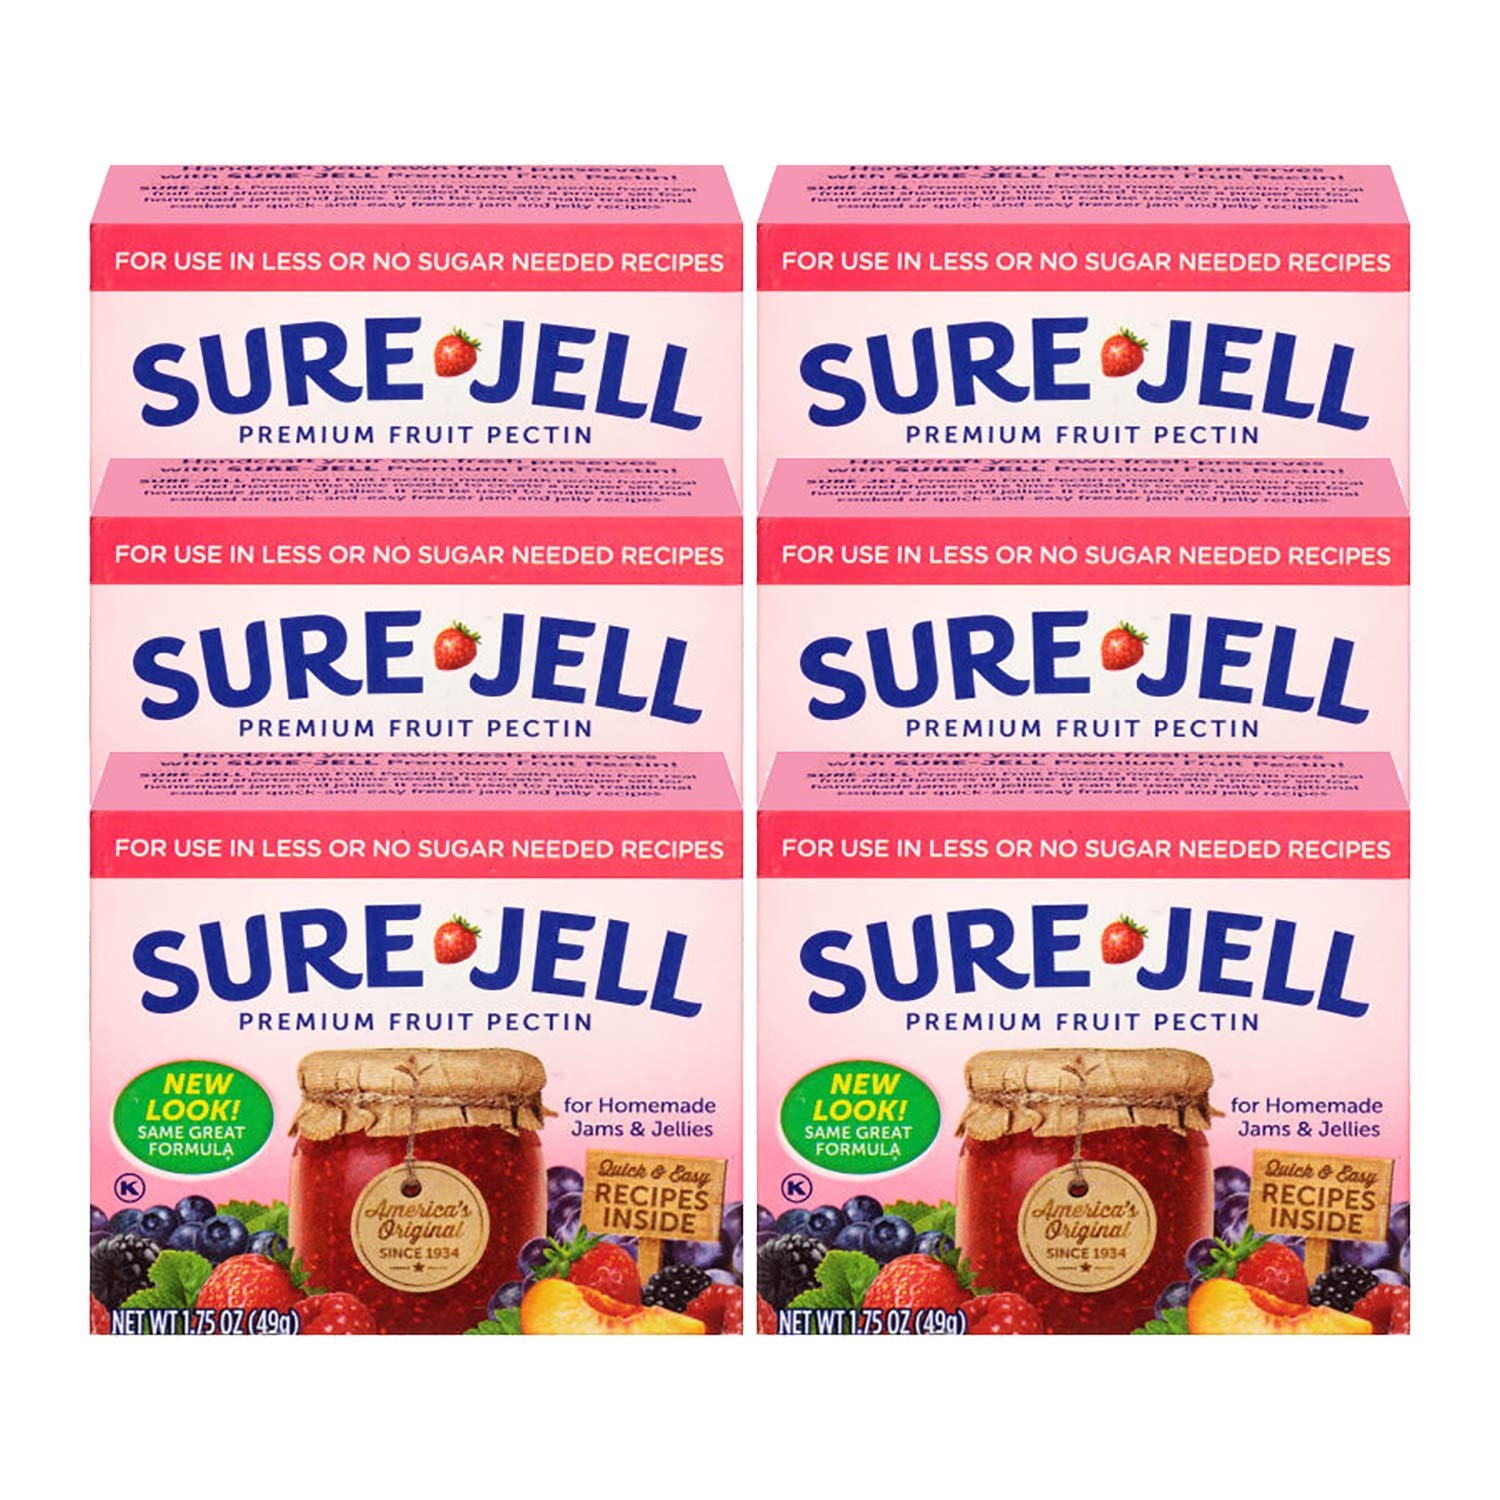
Item Name: Sure Jell No Sugar Pectin, 1.75 oz (Pack of 6)
Value: 10.5
Unit: Ounce

Price: 3.66